Aleksandr Levin

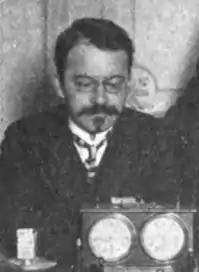
Aleksandr Mitrofanovich Levin

Aleksandr Mitrofanovich Levin Александр Митрофанович Левин (15 May 1871 – May 1929) was a chess master from the Russian Empire and later the Soviet Union.